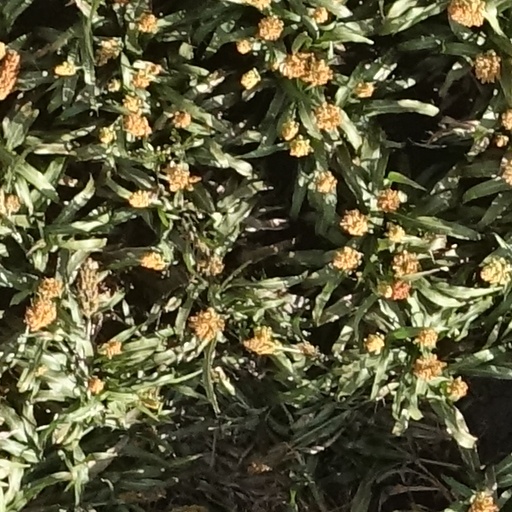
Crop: sorghum